Mars (talk show)

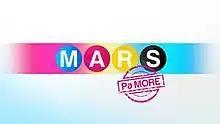
Title card in 2019

Mars Pa More, formerly "Mars" is a Philippine television talk show broadcast by GMA News TV and GMA Network. Originally hosted by Camille Prats and Suzi Entrata, it premiered on GMA News TV on June 11, 2012 on the network's evening line up as "Mars". The show aired its final episode on GMA News TV on May 31, 2019. It moved to GMA Network on July 8, 2019 on the network's morning line up as "Mars Pa More". The show concluded on July 1, 2022. Prats, Iya Villania and Kim Atienza served as the final hosts.